Mikhail Ivanovich Ulyanov

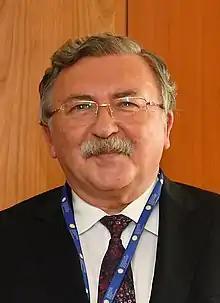
Ulyanov in 2020

Mikhail Ivanovich Ulyanov (born 23 August 1953) is a Russian foreign service officer who since 2018 has served as Russia's Permanent Representative to International Organizations in Vienna.